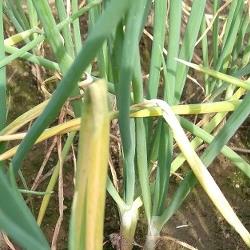
Crop: Onion
Condition: fusarium-d